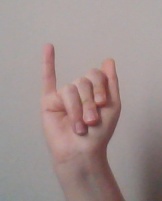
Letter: meem